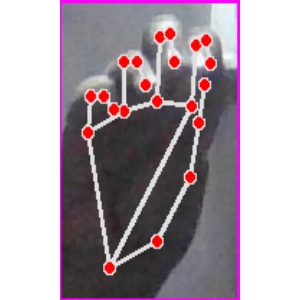
अक्षर: ङ